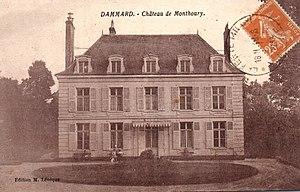
Chateau de monthoury carte postale début XXe siècle.
Dammard est une commune française située dans le département de l'Aisne, en région Hauts-de-France. Situé dans l'ancien Valois son origine est ancienne, son nom vient de l'évêque de Noyon, Saint-Médard.